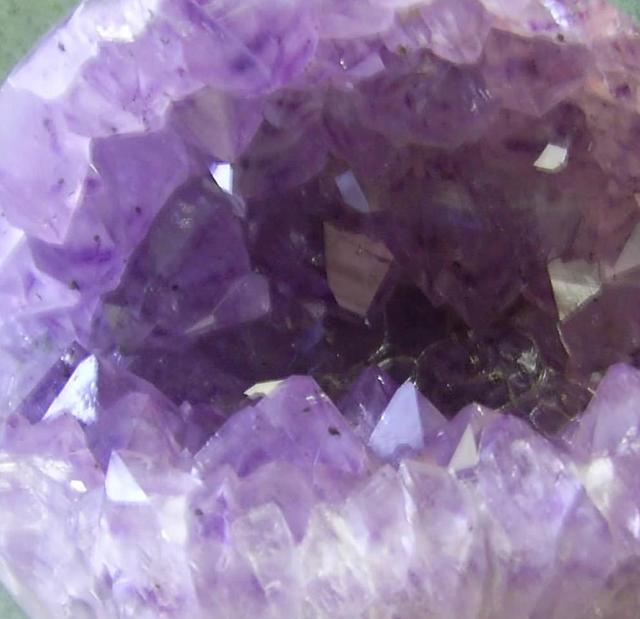
Texture: crystalline